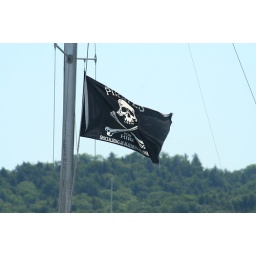
A pirate flag, flying on the mast of one of the ships in the harbor.